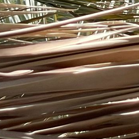
Label: Potassium Deficiency